Christia Sylf

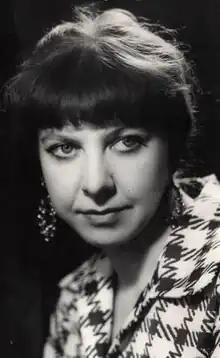

Christia Sylf was the pseudonym of Christiane Léonie Adélaïde Richard, born 28 September 1924 in Paris, died on 28 November 1980 in Entrevaux (Alpes-de-Haute-Provence). She was a French writer of fantasy.